Earth analog

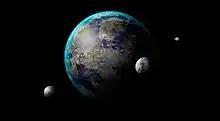
Artist's representation of a hypothetical habitable exoplanet with three natural satellites

Scientific findings since the 1990s have greatly influenced the scope of the fields of astrobiology, models of planetary habitability and the search for extraterrestrial intelligence (SETI).